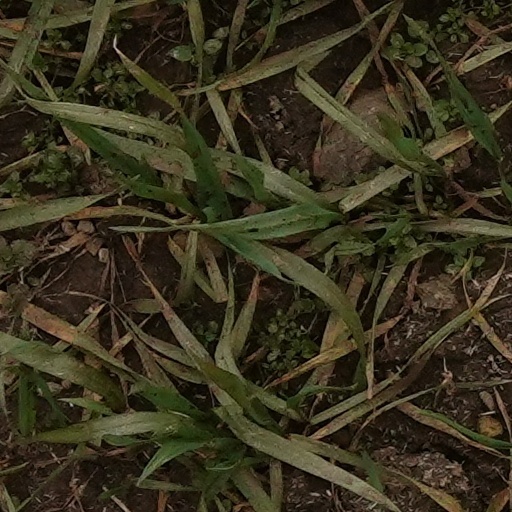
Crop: wheat